Trethewey

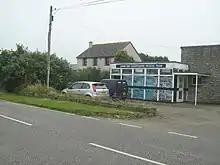
Coastguard base at Little Trethewey

Trethewey is a hamlet in west Cornwall, England, United Kingdom. It forms part of St Levan civil parish. The village includes a Wesleyan chapel and schoolroom, built in 1868.